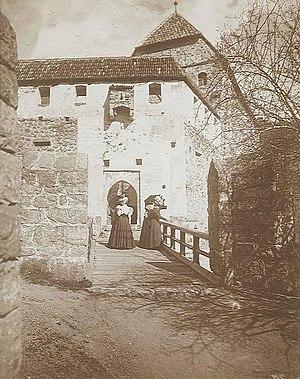
Château de Runkelstein, pont et entrée